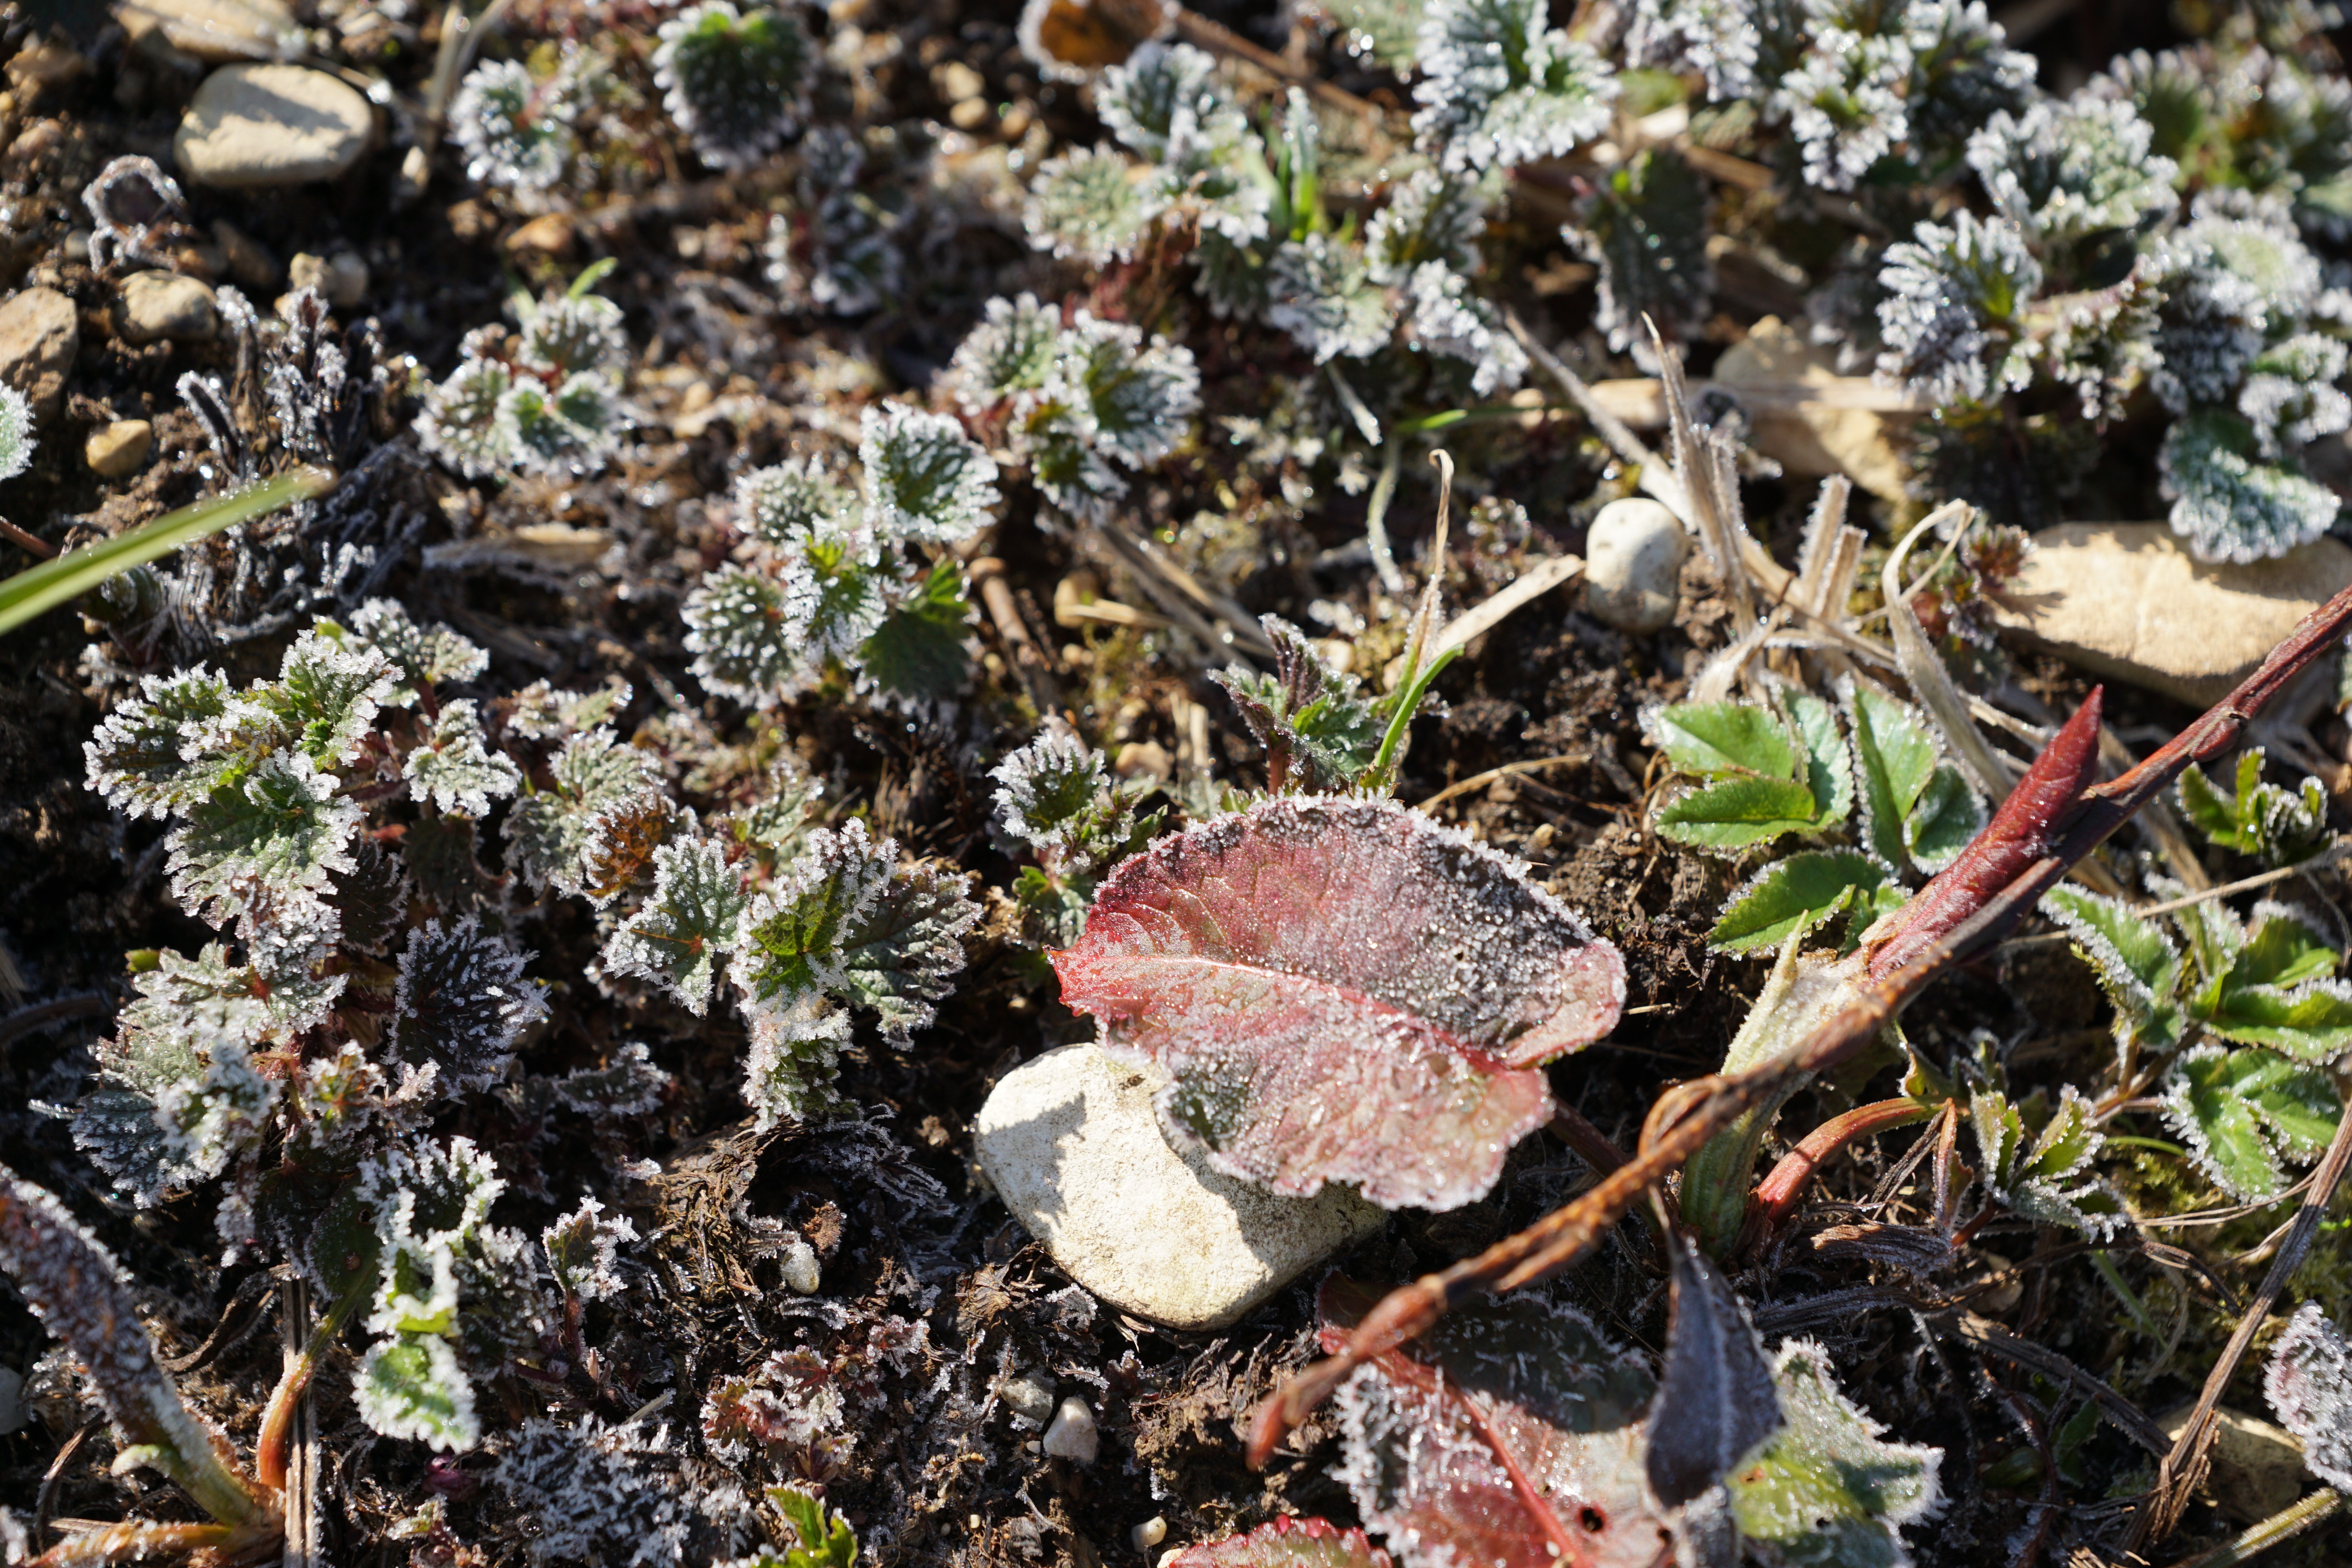
nature, grass, cold, winter, plant, leaf, flower, ice, spring, produce, grow, soil, botany, freeze, flora, iced, crystal, flowering plant, annual plant, land plant